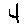
Label: 4